Truman (2015 film)

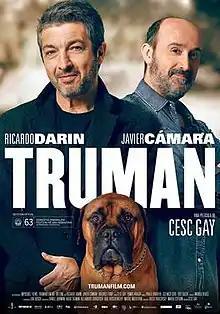
Original Spanish theatrical release poster

Truman is a 2015 comedy-drama film directed by Cesc Gay and co-written by Gay and Tomàs Aragay. The film stars Ricardo Darín, Javier Cámara, and Dolores Fonzi.